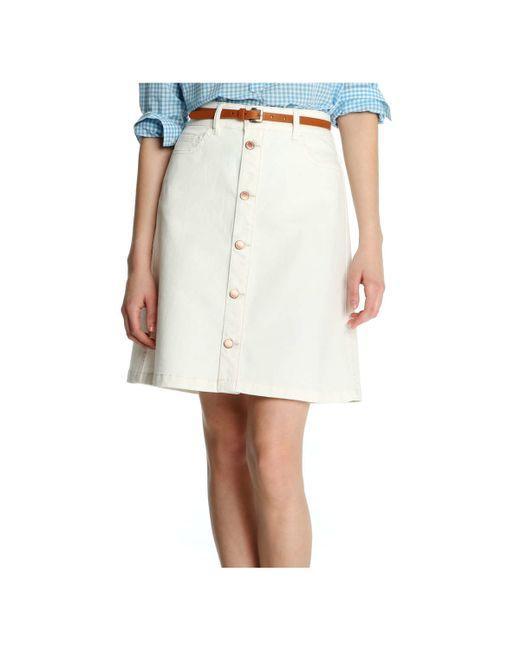
Stylischer Slim Fit weißer Rock für Damen